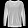
Label: Pullover